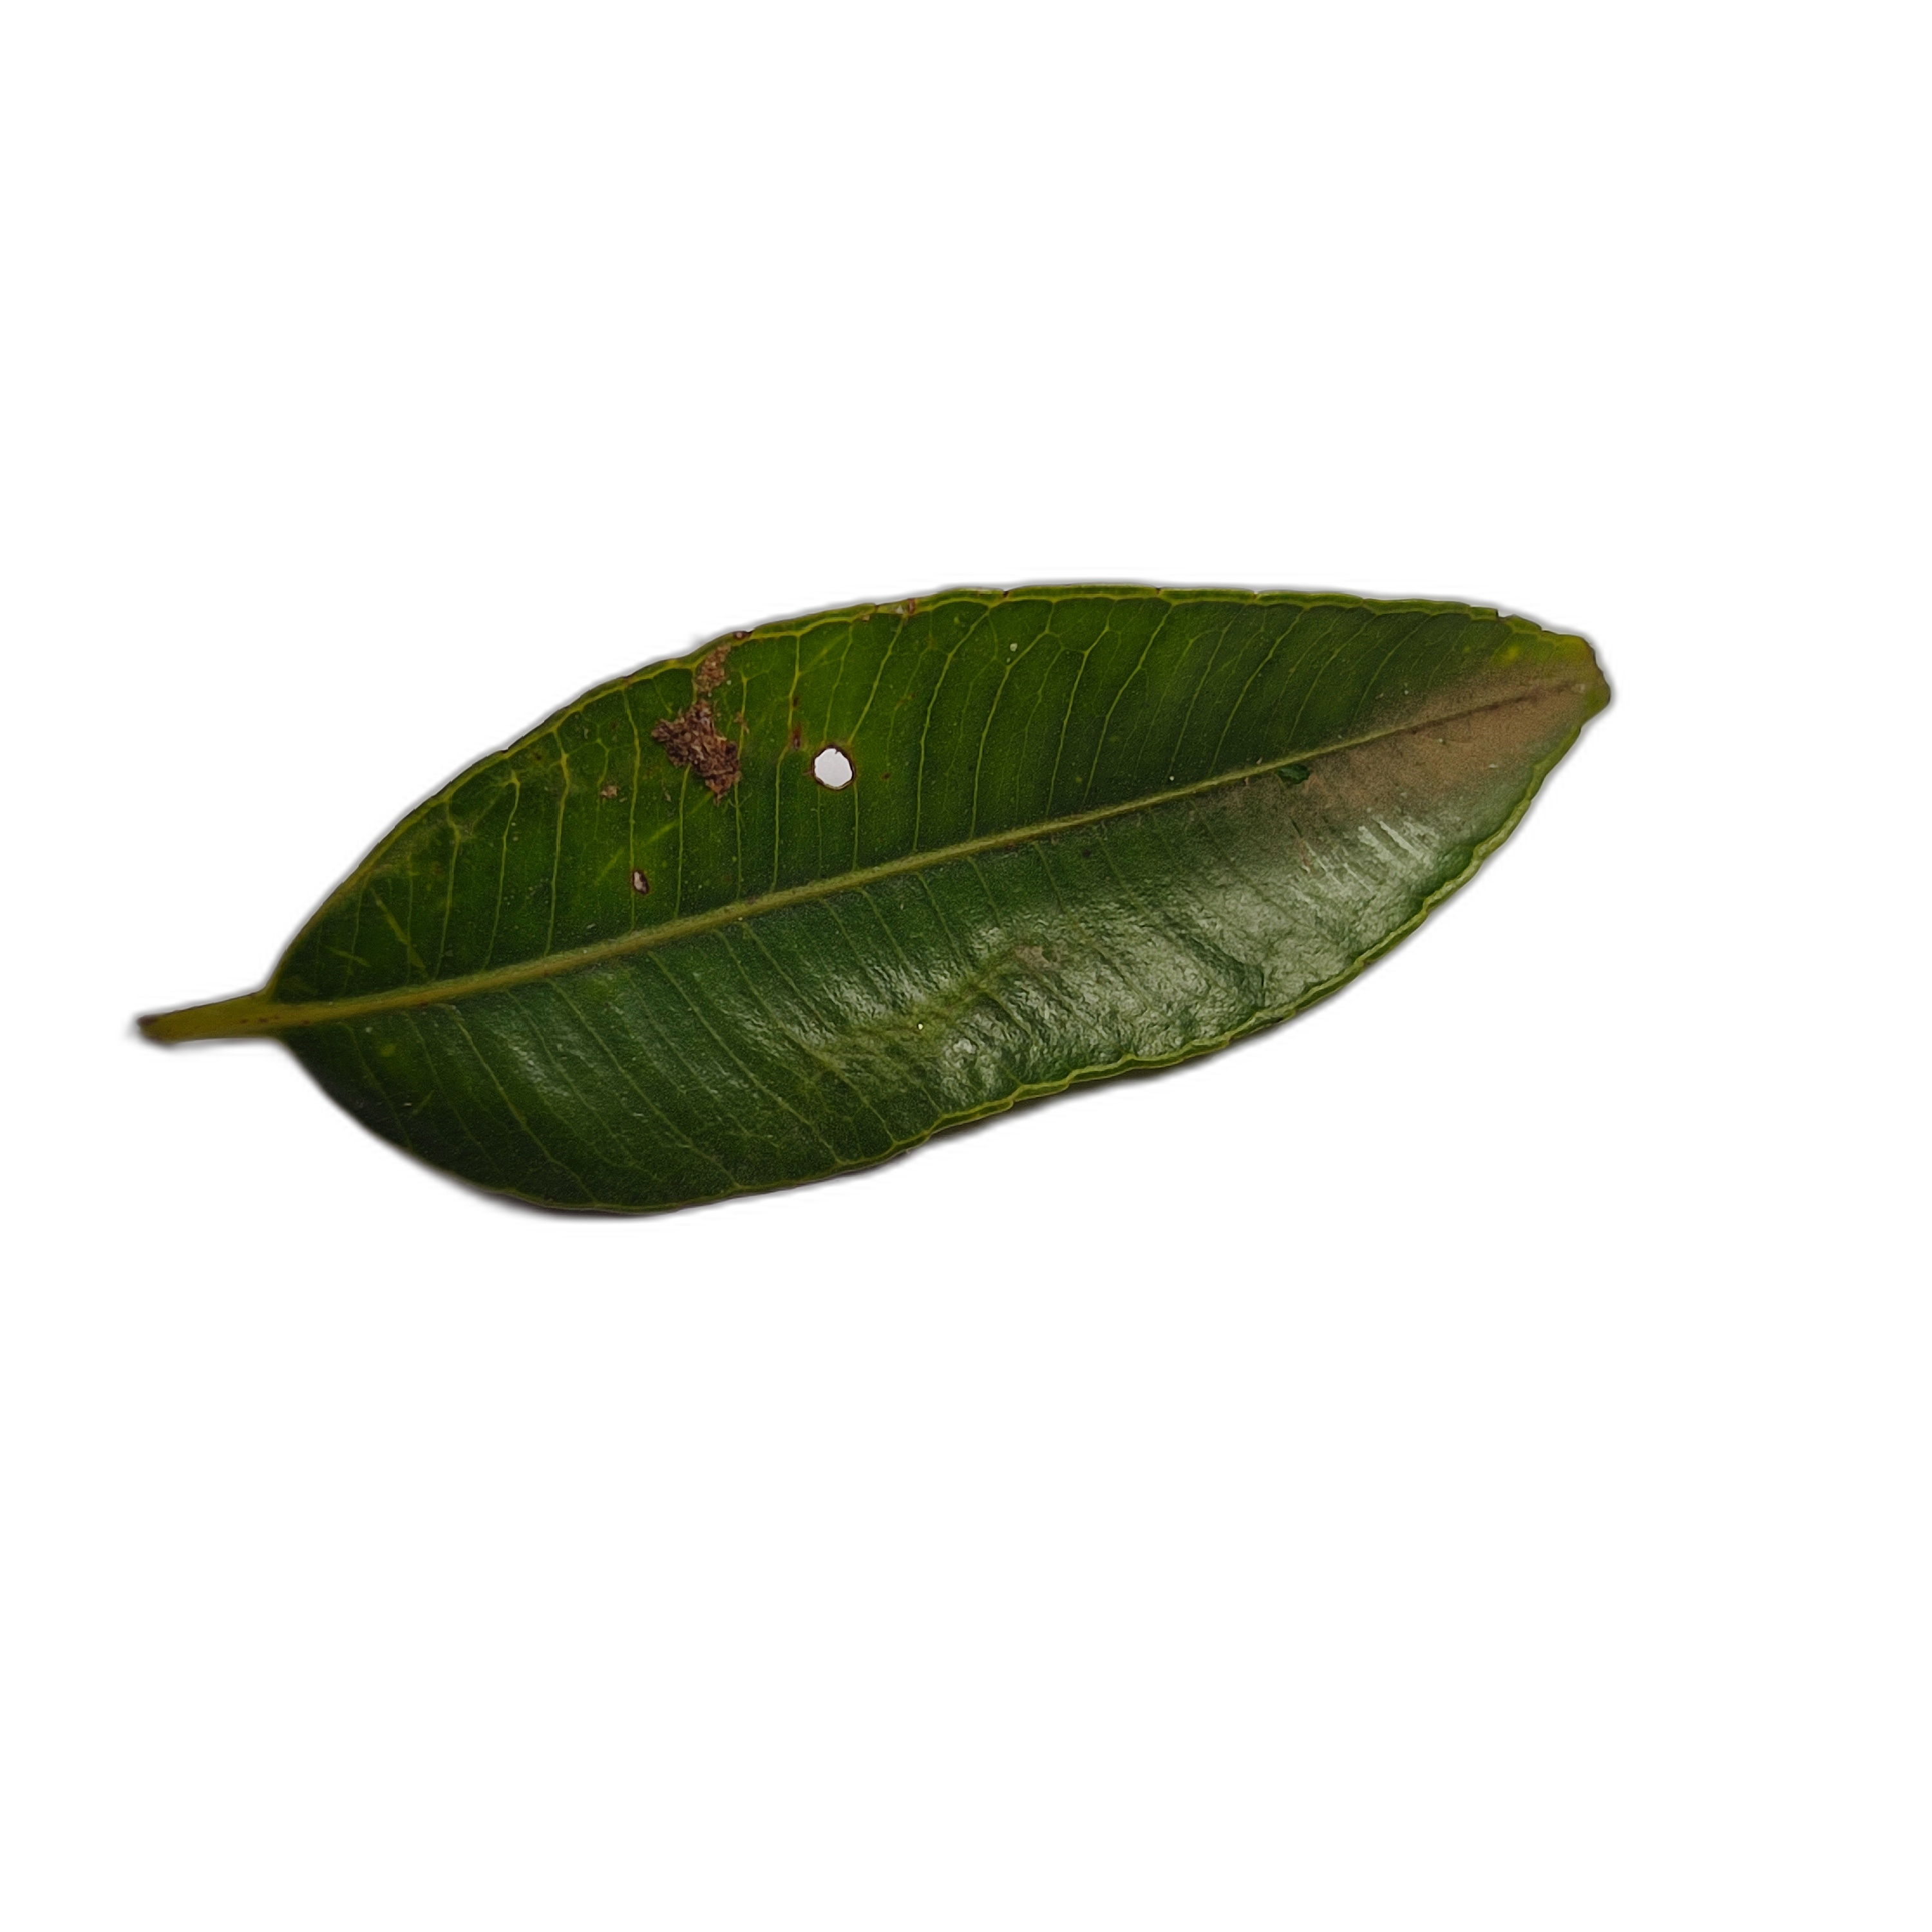
Label: not_healthy